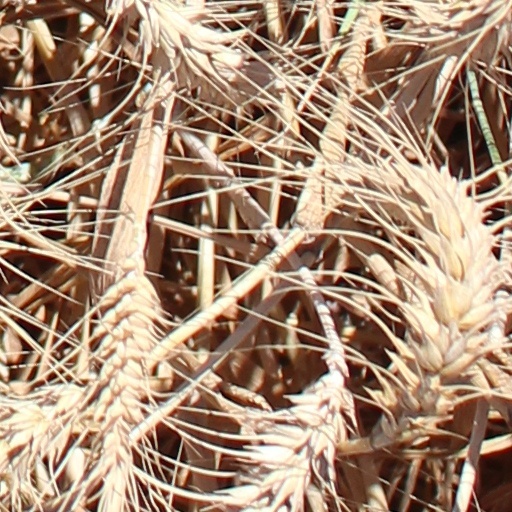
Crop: wheat